Hawkins County, Tennessee

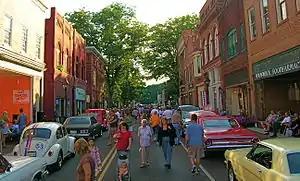
Rogersville

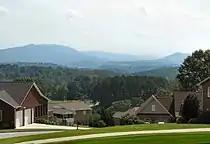
Houses in Mount Carmel

The film, "The River", was filmed in Hawkins County and the surrounding area. Universal Studios purchased four hundred forty acres of land for the movie.